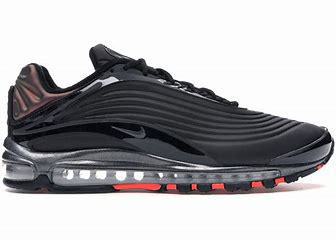
Brand: Nike
Model: Air Max Deluxe